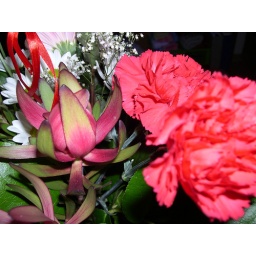
Part of a bouquet from my son and daughter in law for Valentines day.